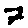
Label: 7